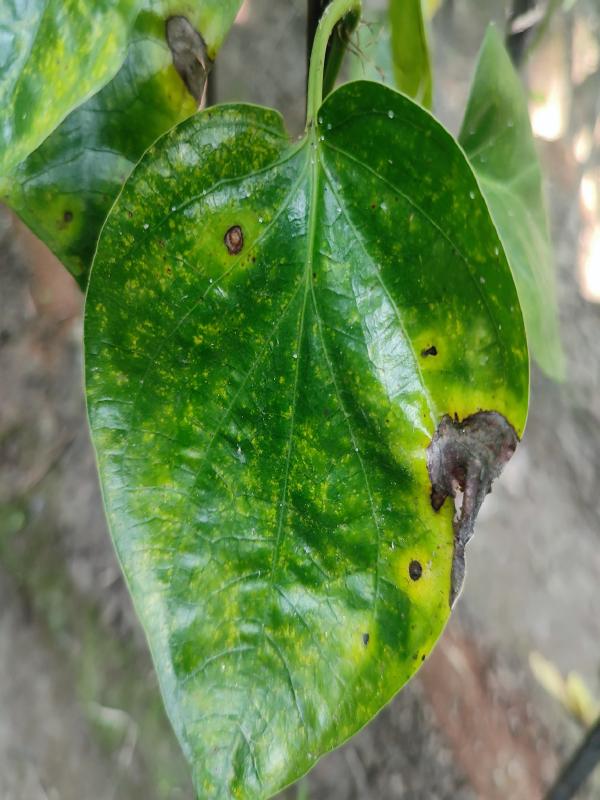
Label: Bacterial_Leaf_Disease